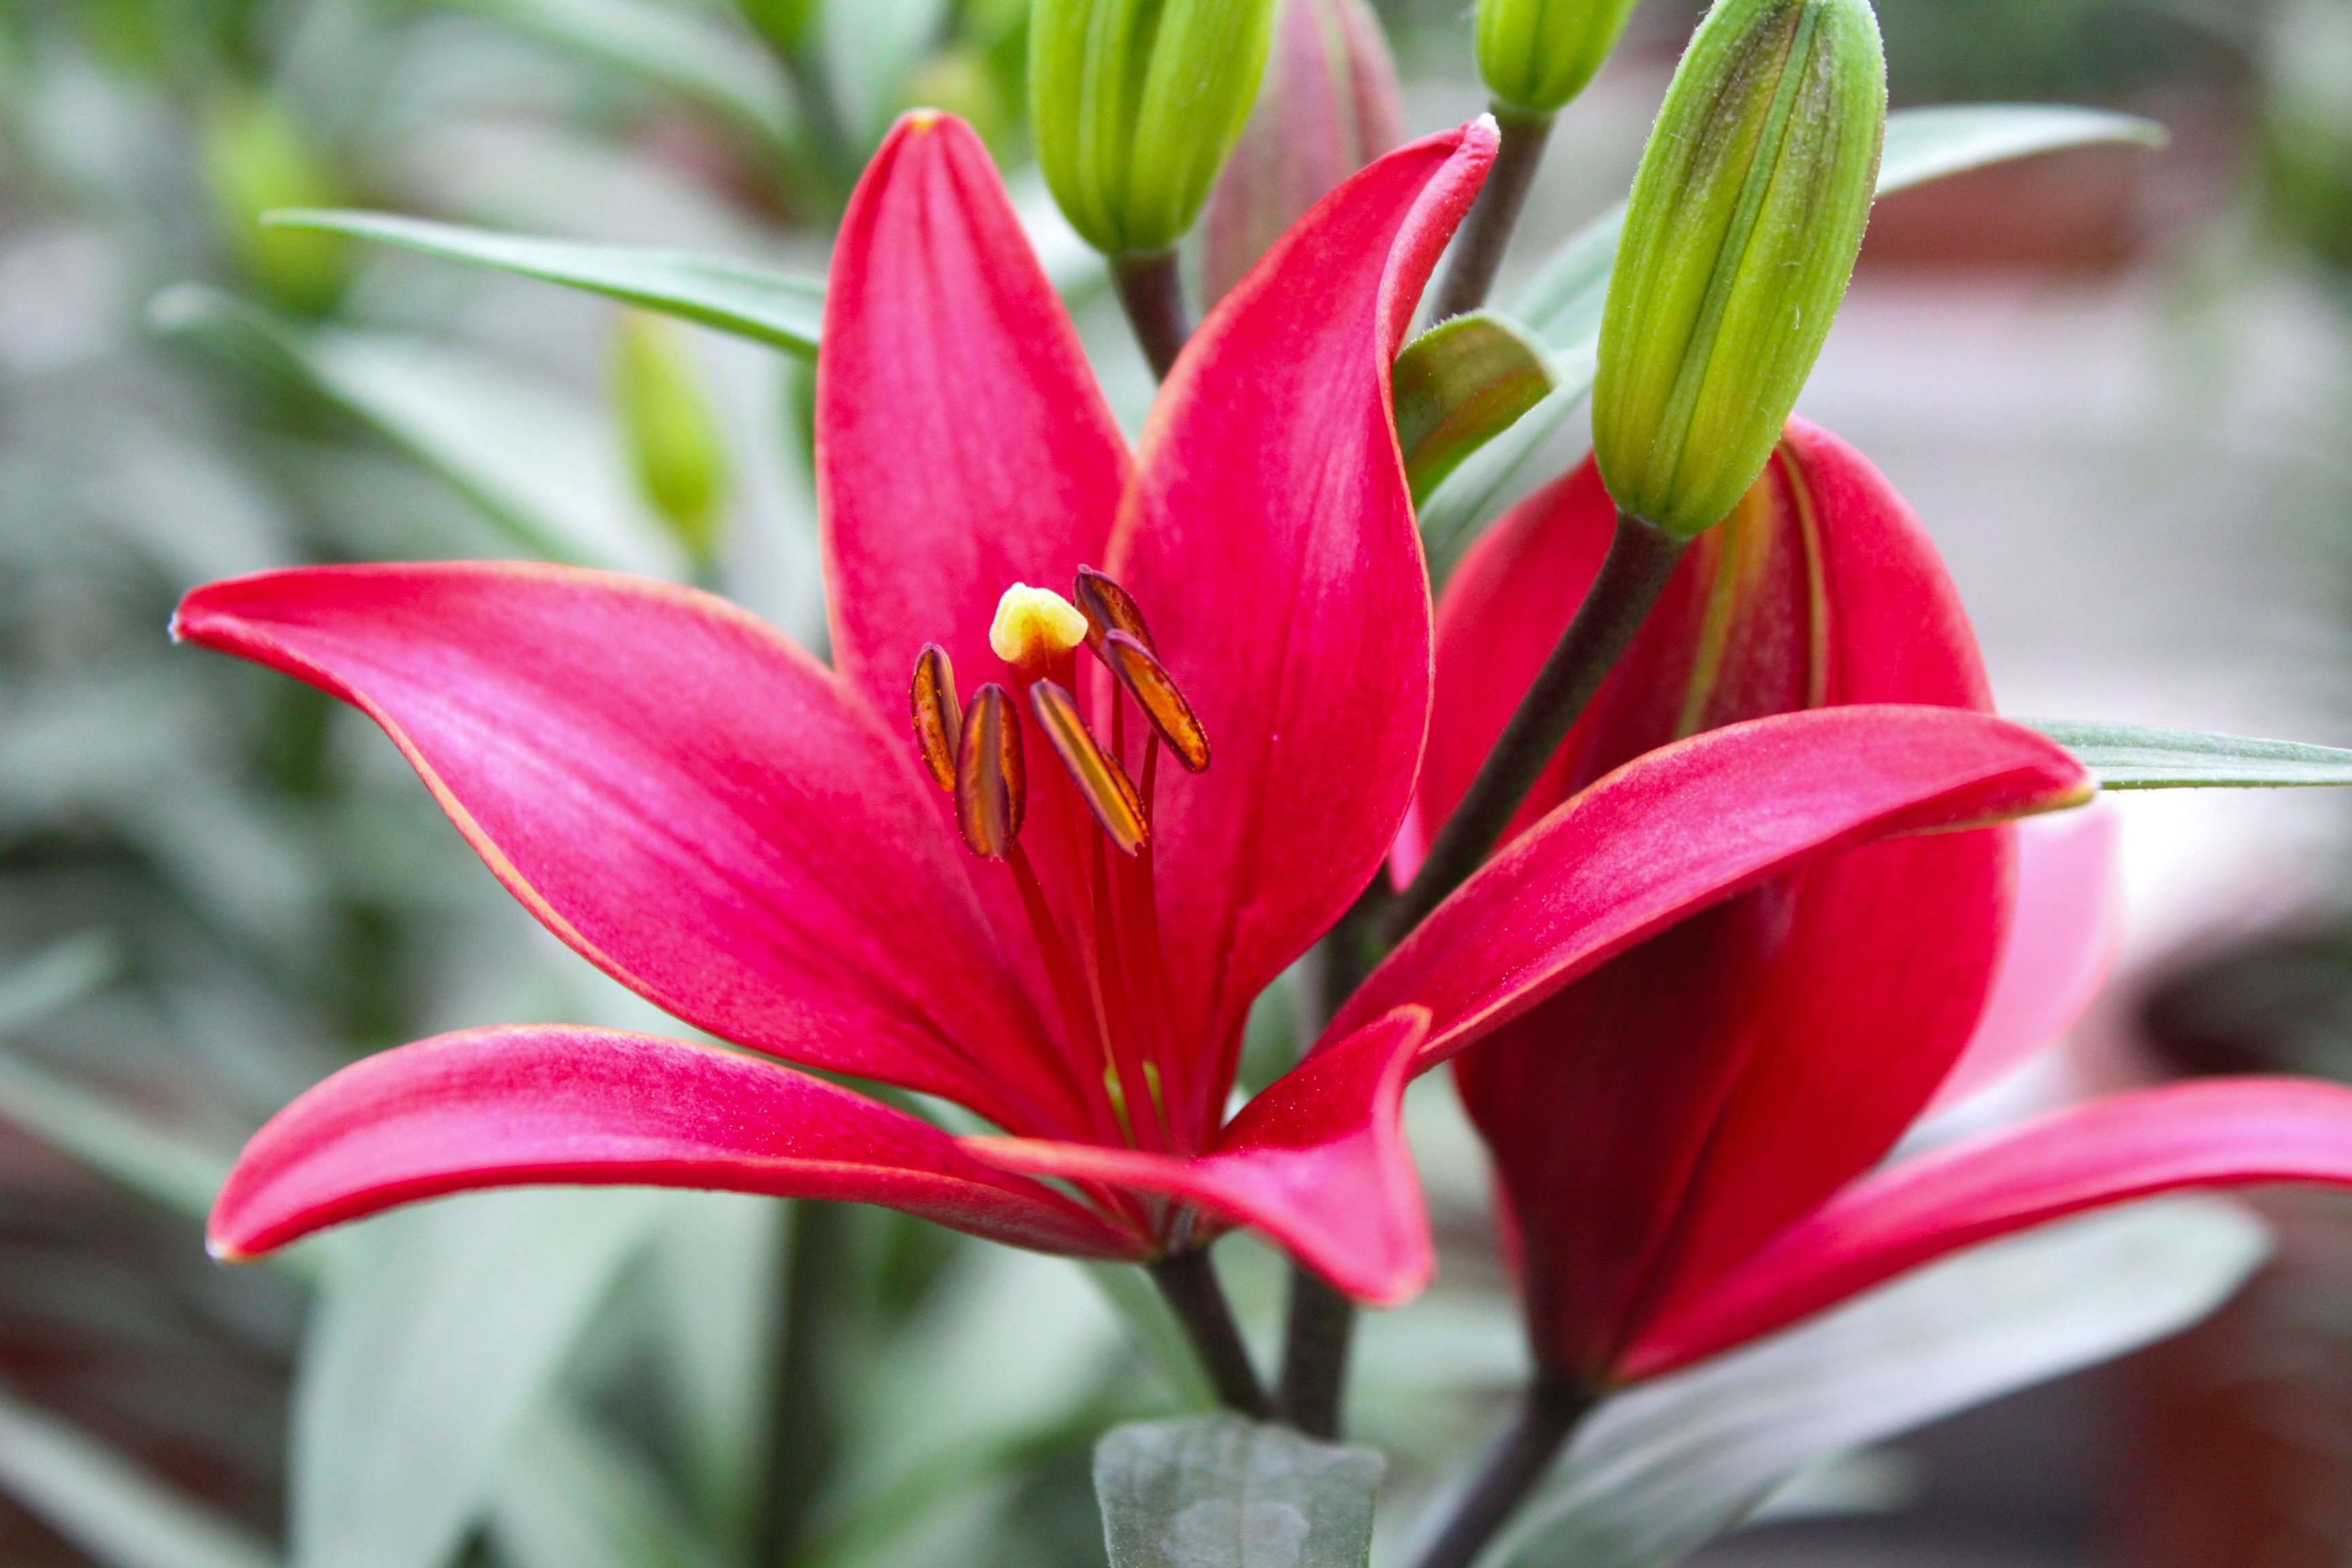
plant, flower, petal, botany, flora, lily, macro photography, flowering plant, plant stem, land plant